Carver Memorial Library

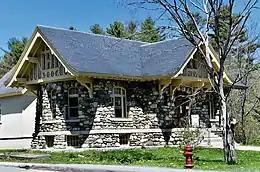

Carver Memorial Library is the public library of Searsport, Maine. It is located at 12 Union Street in the town center, in a 1910 Tudor Revival building donated in memory of Captain George A. Carver, a Searsport native. The building was listed on the National Register of Historic Places in 1993.